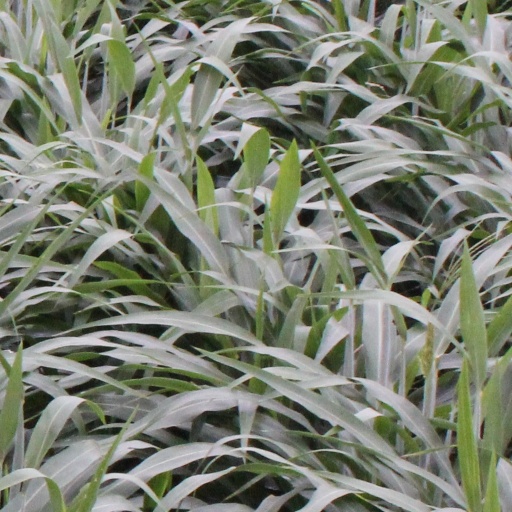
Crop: sorghum